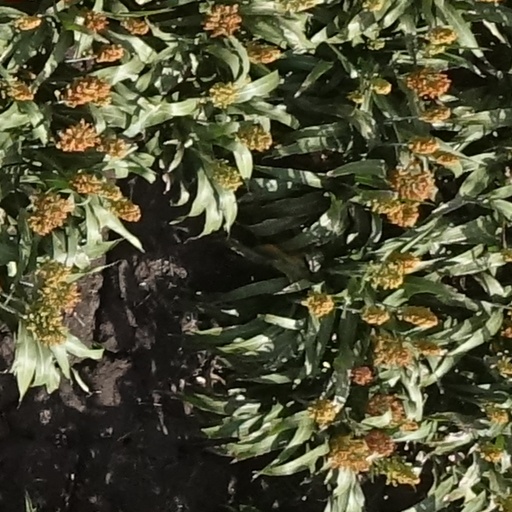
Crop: sorghum